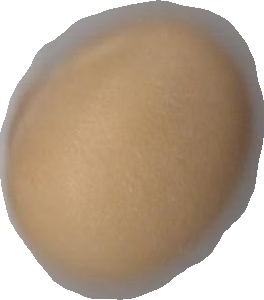
Variety: Grobogan